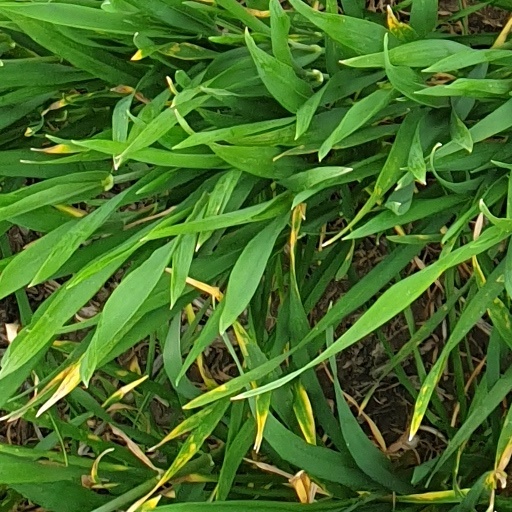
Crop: wheat